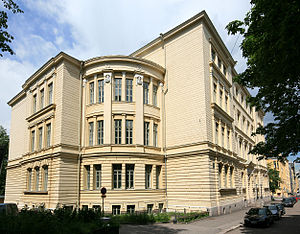
Helsinki / Uddannelse og forskning
"""Norsen"" - Svenska normallyceum - i bydelen Gardesstaden."
Helsinki eller Helsingfors er Finlands hovedstad og største by. Byen ligger i landskabet Nyland i Sydfinland ved Finske Bugt. Helsinki har har 642.045 indbyggere, mens den større hovedstadsregion har 1,4 millioner indbyggere. Helsinki ligger 80 kilometer nord for Tallinn, 400 kilometer øst for Stockholm, og 390 kilometer vest for Sankt Petersborg. Helsinki har tætte historiske bånd til alle tre byer.